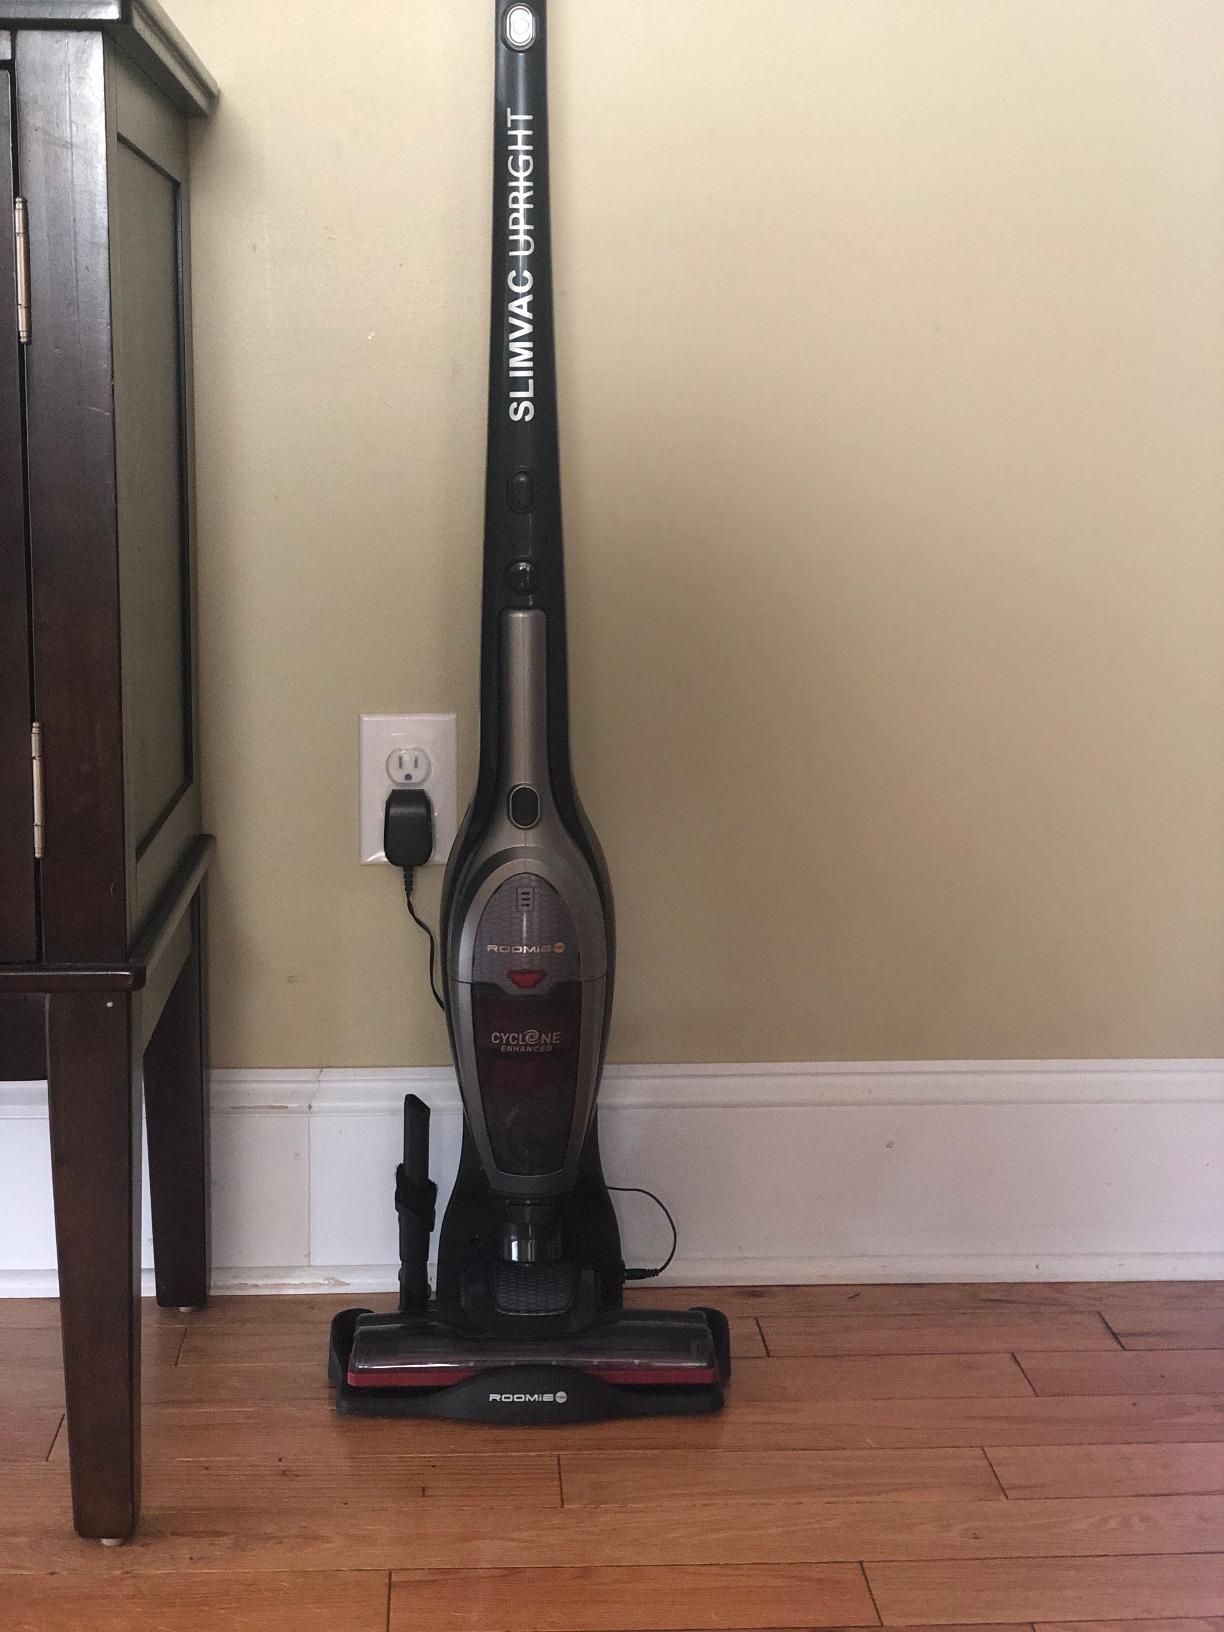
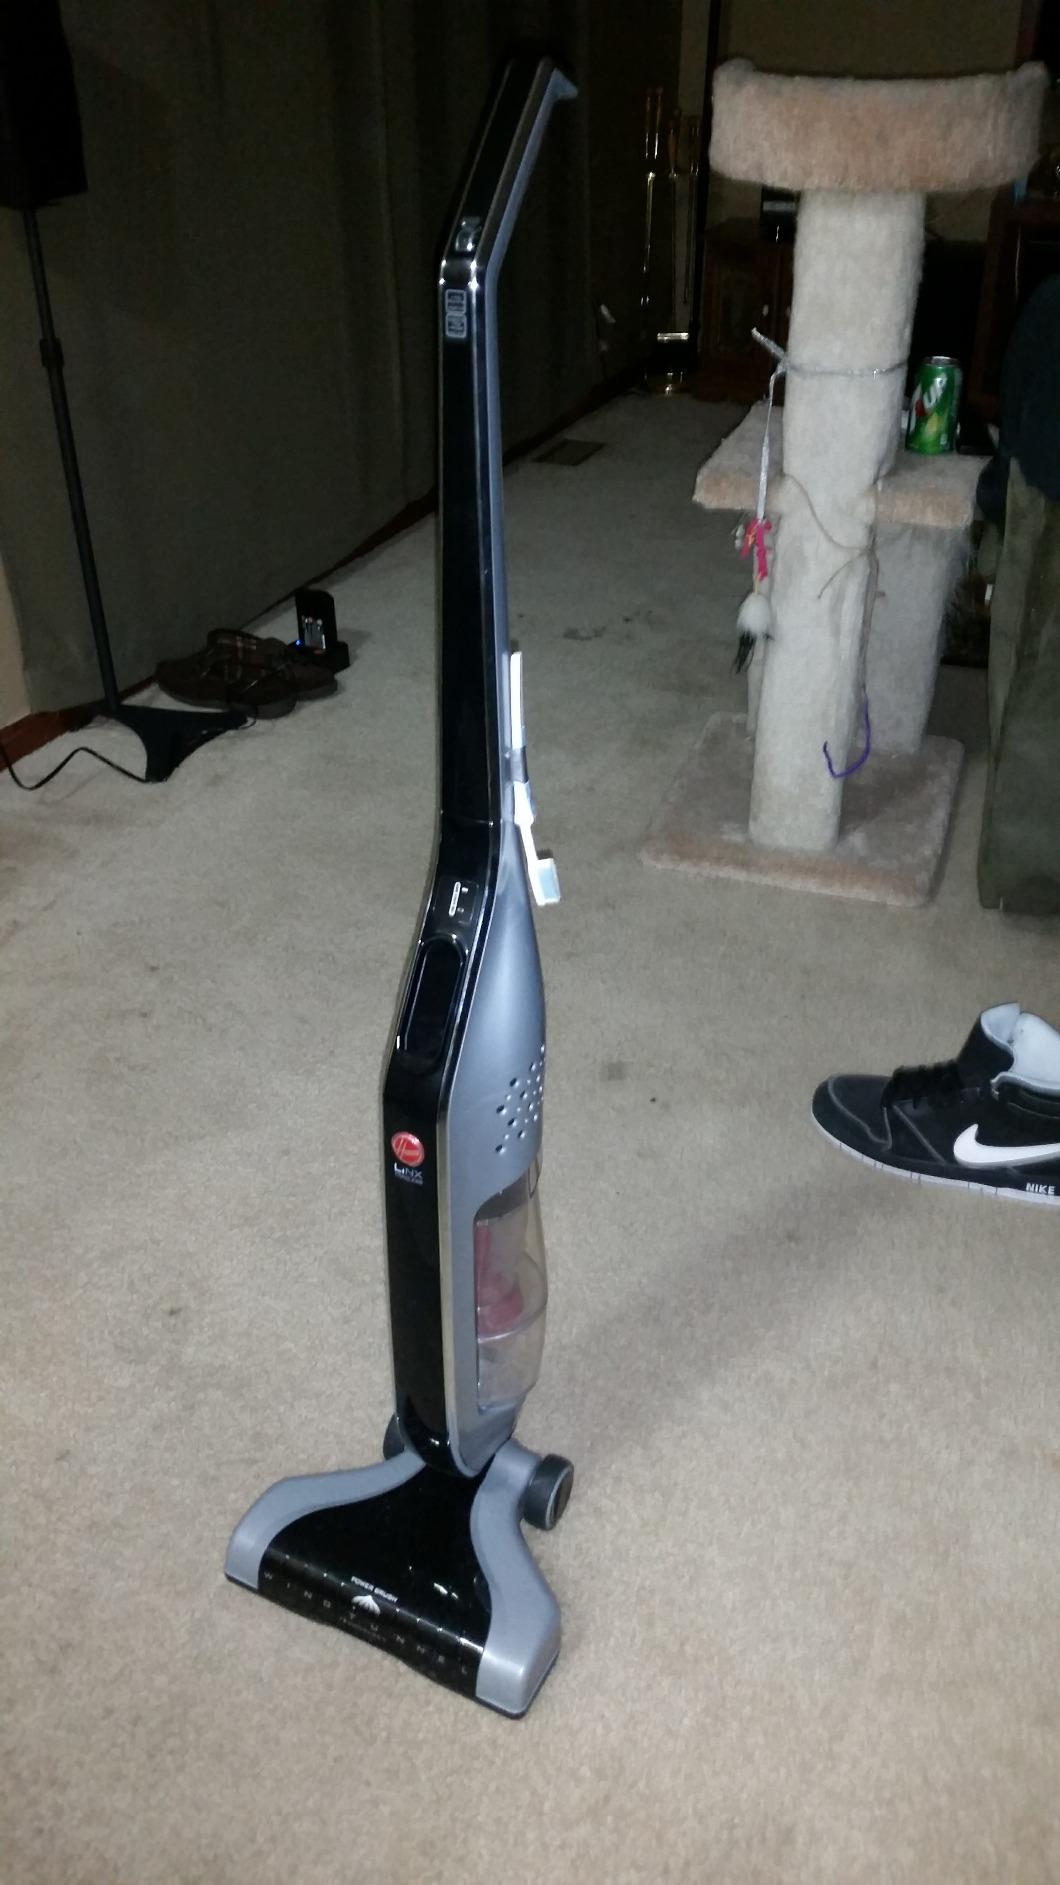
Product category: items_vacuum
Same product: no